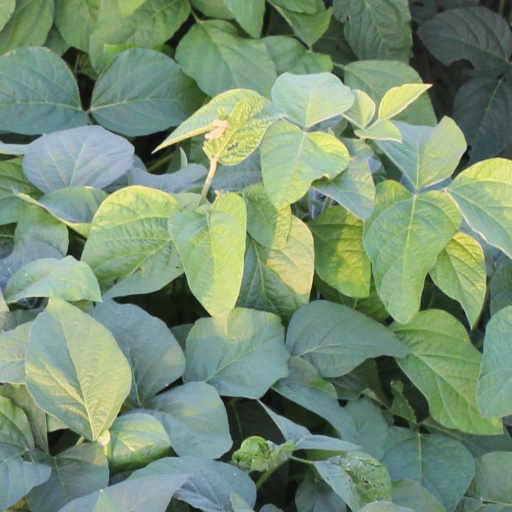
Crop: soybean